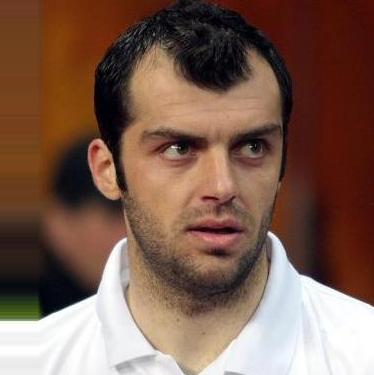
Age: 26